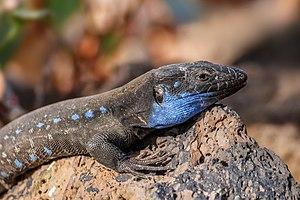
Gallotia galloti est une espèce de sauriens de la famille des Lacertidae.